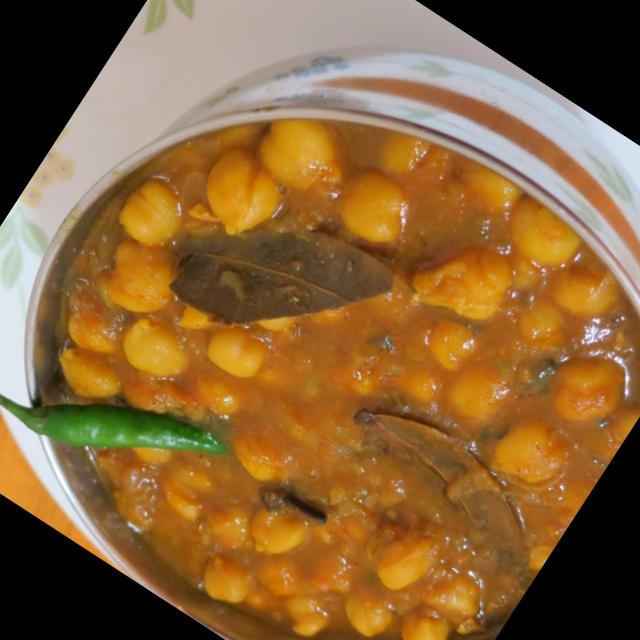
Dish: chole